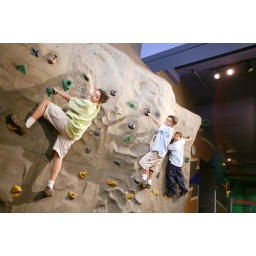
Scale across a rock wall at Discovery Science Center in Santa Ana, CA.